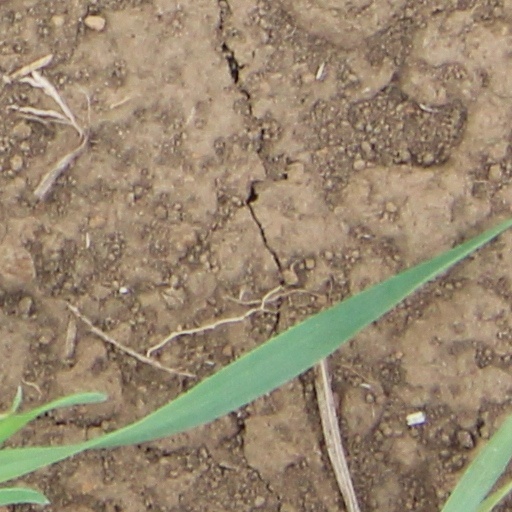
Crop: wheat